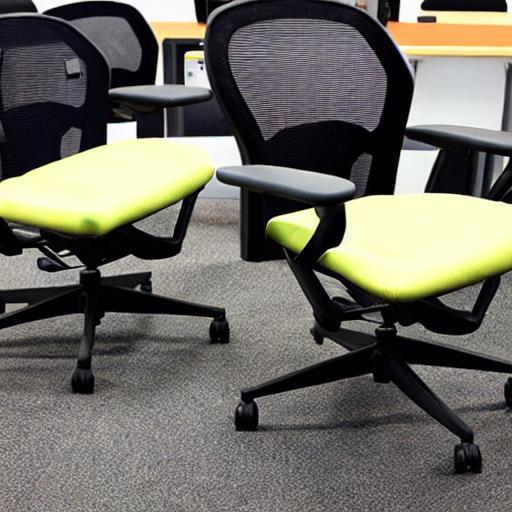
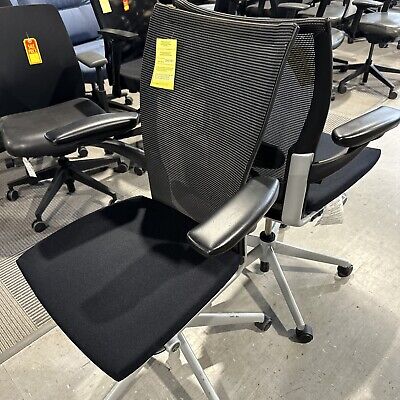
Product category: items_chair
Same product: no